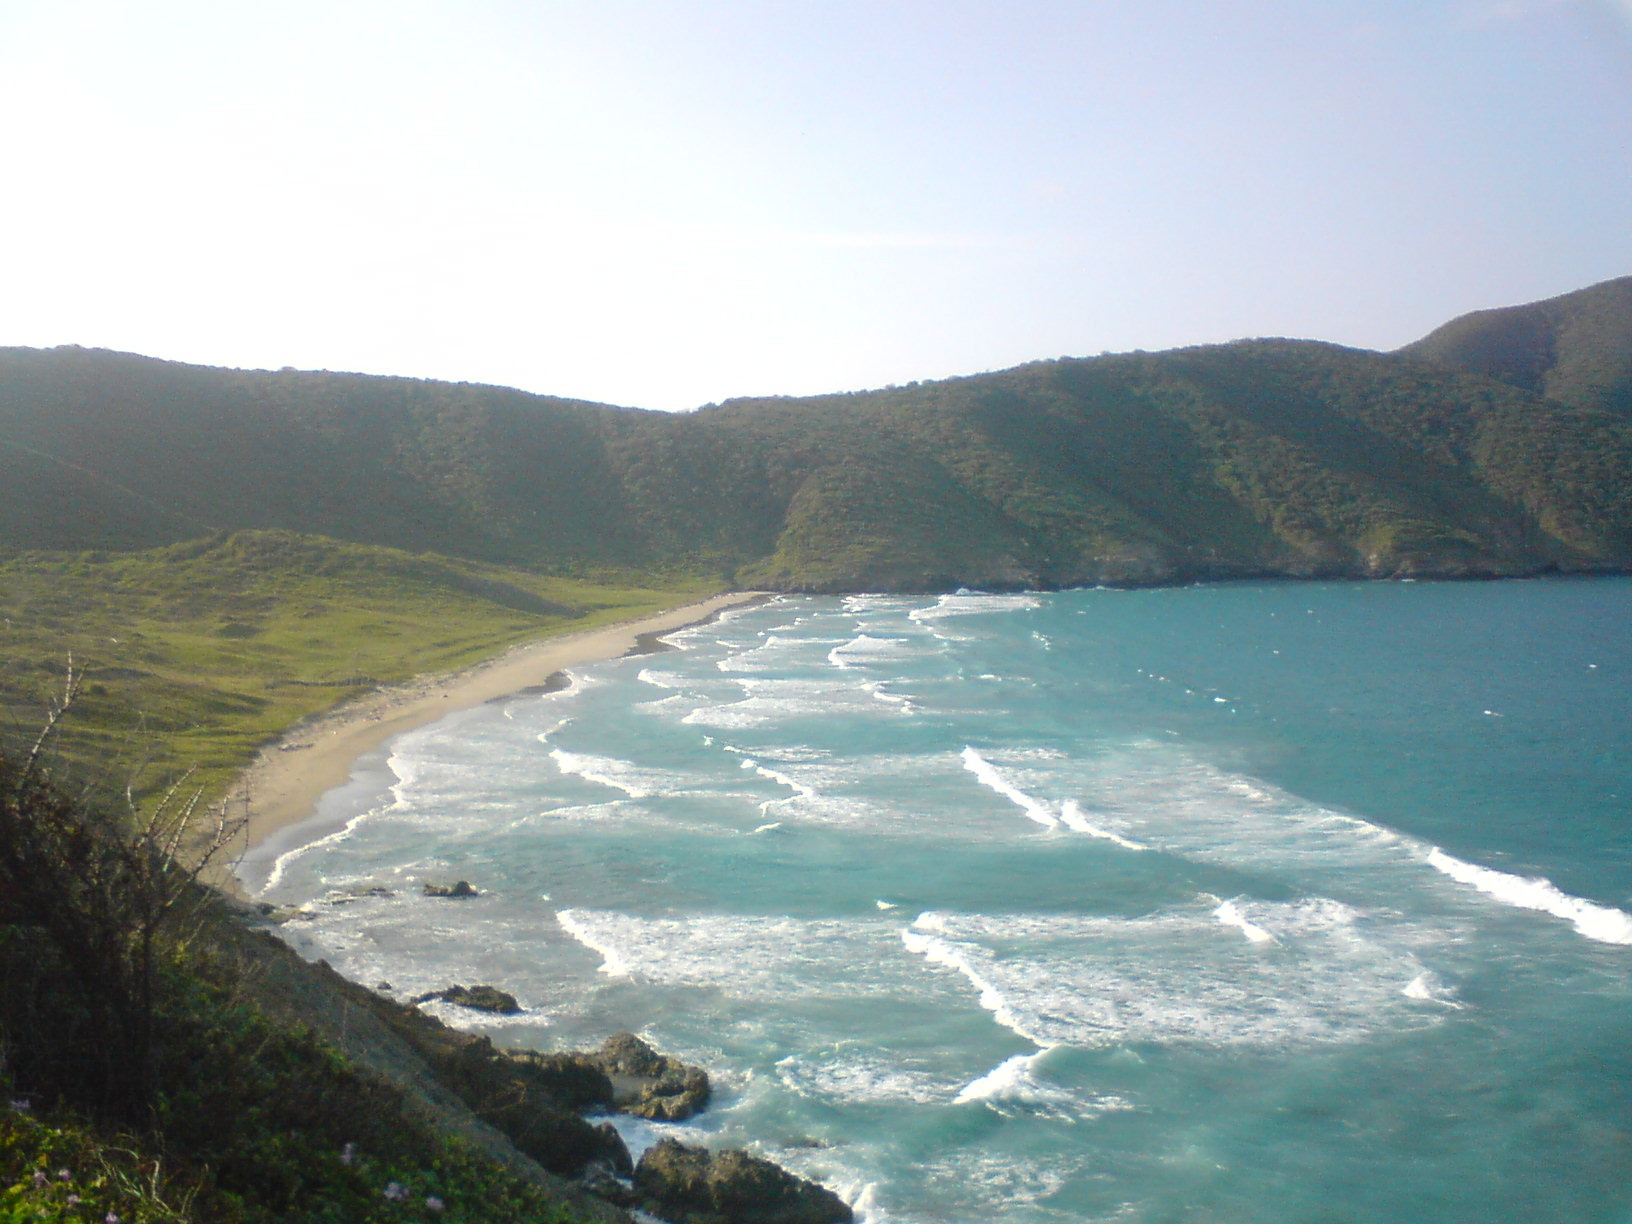
sea, coast, cliff, park, bay, reservoir, terrain, body of water, loch, cape, colombia, tayrona, landform